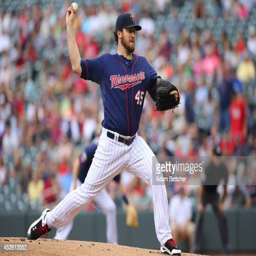
baseball player pitches against sports team